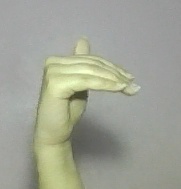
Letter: khaa